Soviet Union

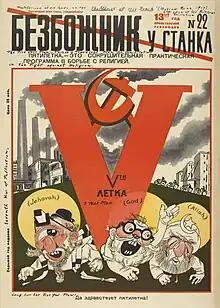
Cover of Bezbozhnik in 1929, magazine of the Society of the Godless. The first five-year plan of the Soviet Union is shown crushing the gods of the Abrahamic religions.

Transport was a vital component of the country's economy. The economic centralization of the late 1920s and 1930s led to the development of infrastructure on a massive scale, most notably the establishment of Aeroflot, an aviation enterprise. The country had a wide variety of modes of transport by land, water and air. However, due to inadequate maintenance, much of the road, water and Soviet civil aviation transport were outdated and technologically backward compared to the First World.